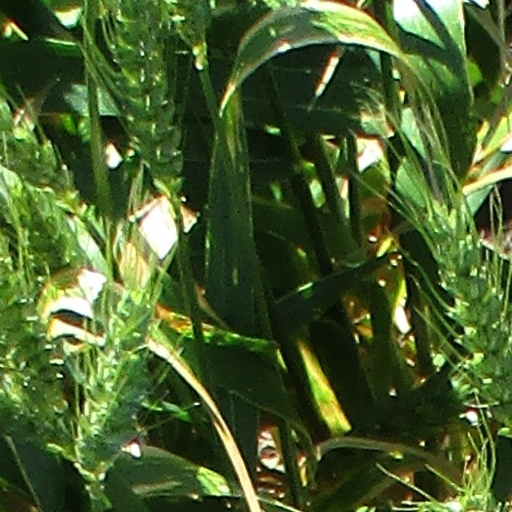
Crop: wheat